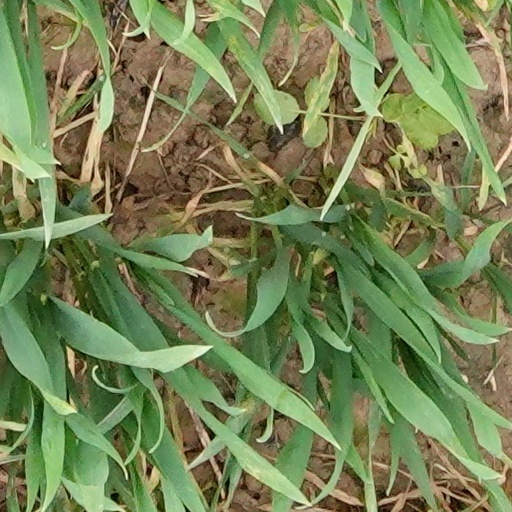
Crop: wheat